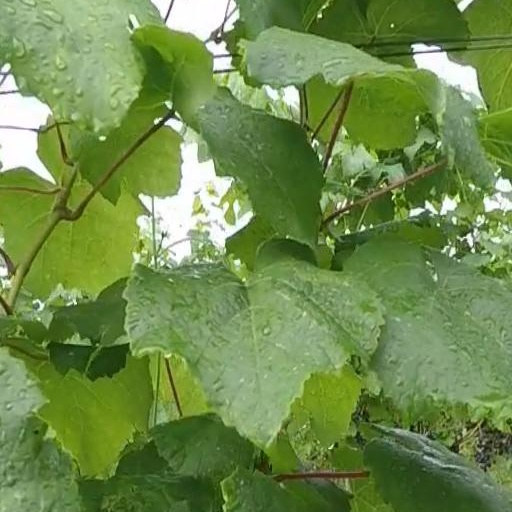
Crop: grape